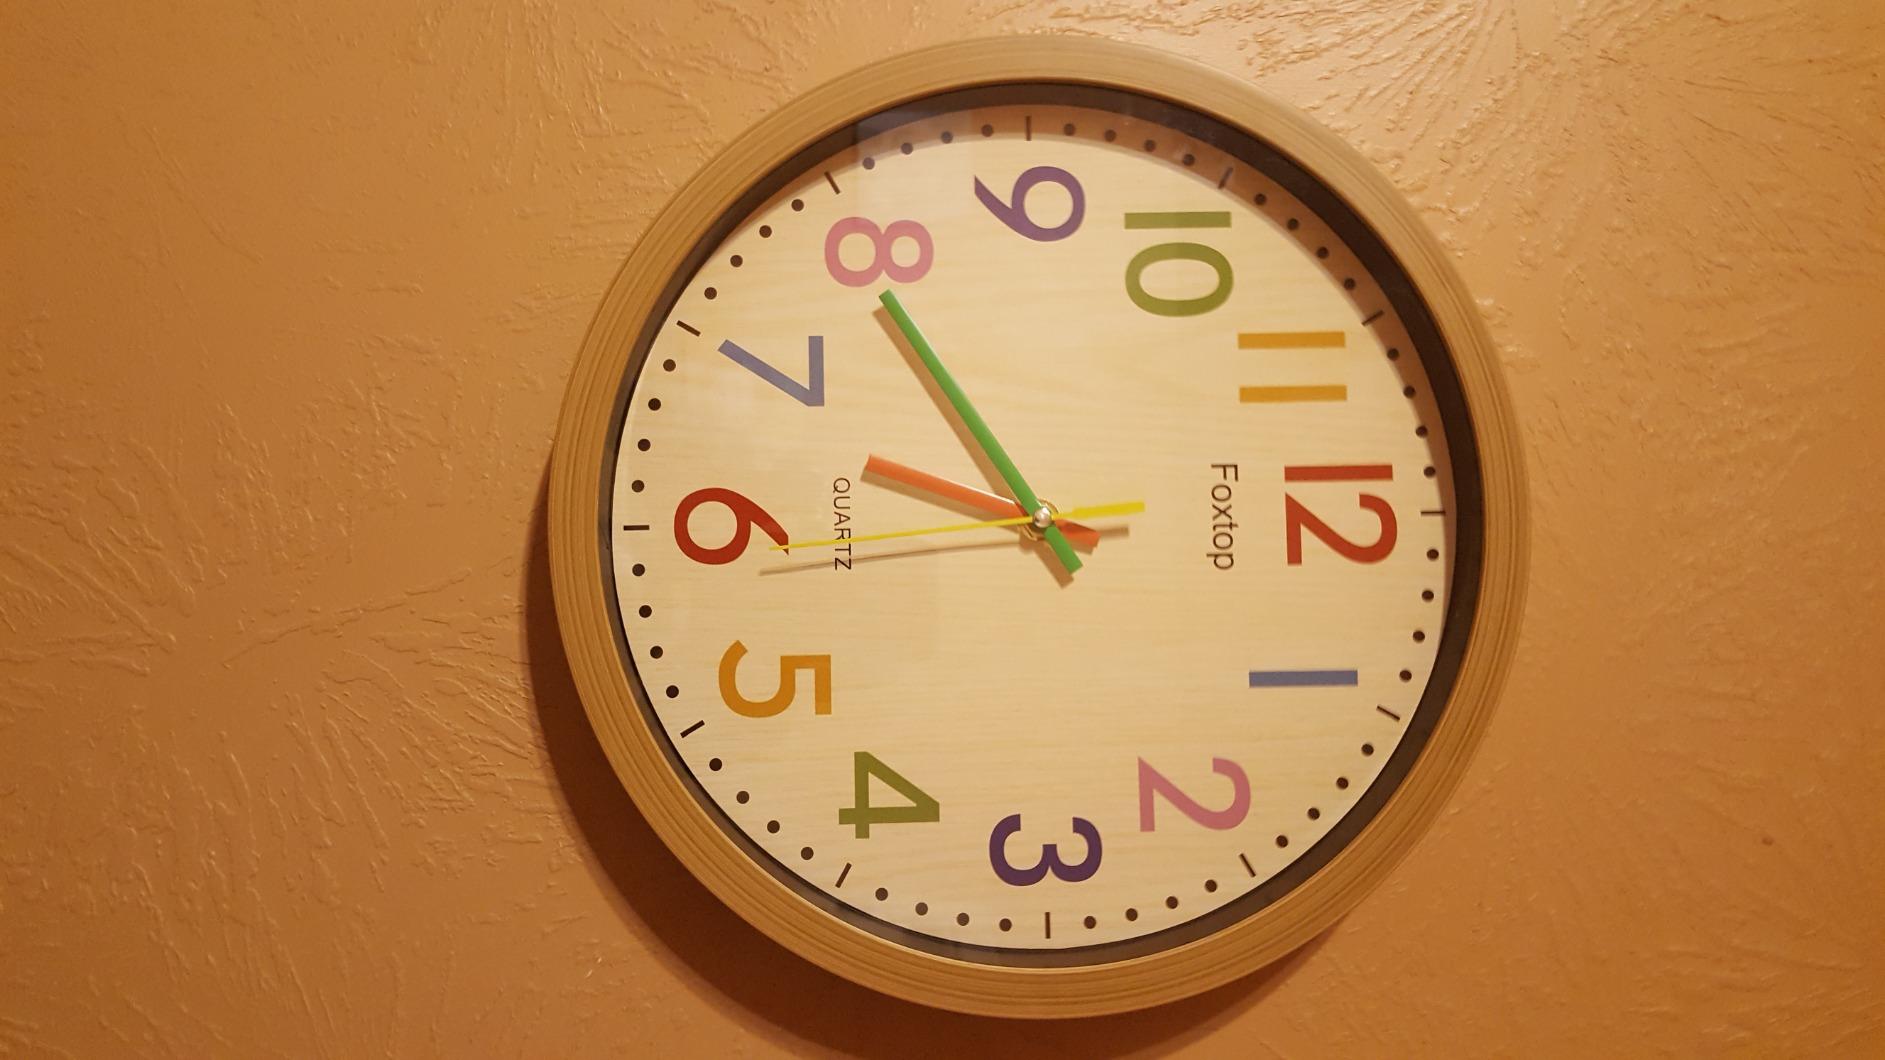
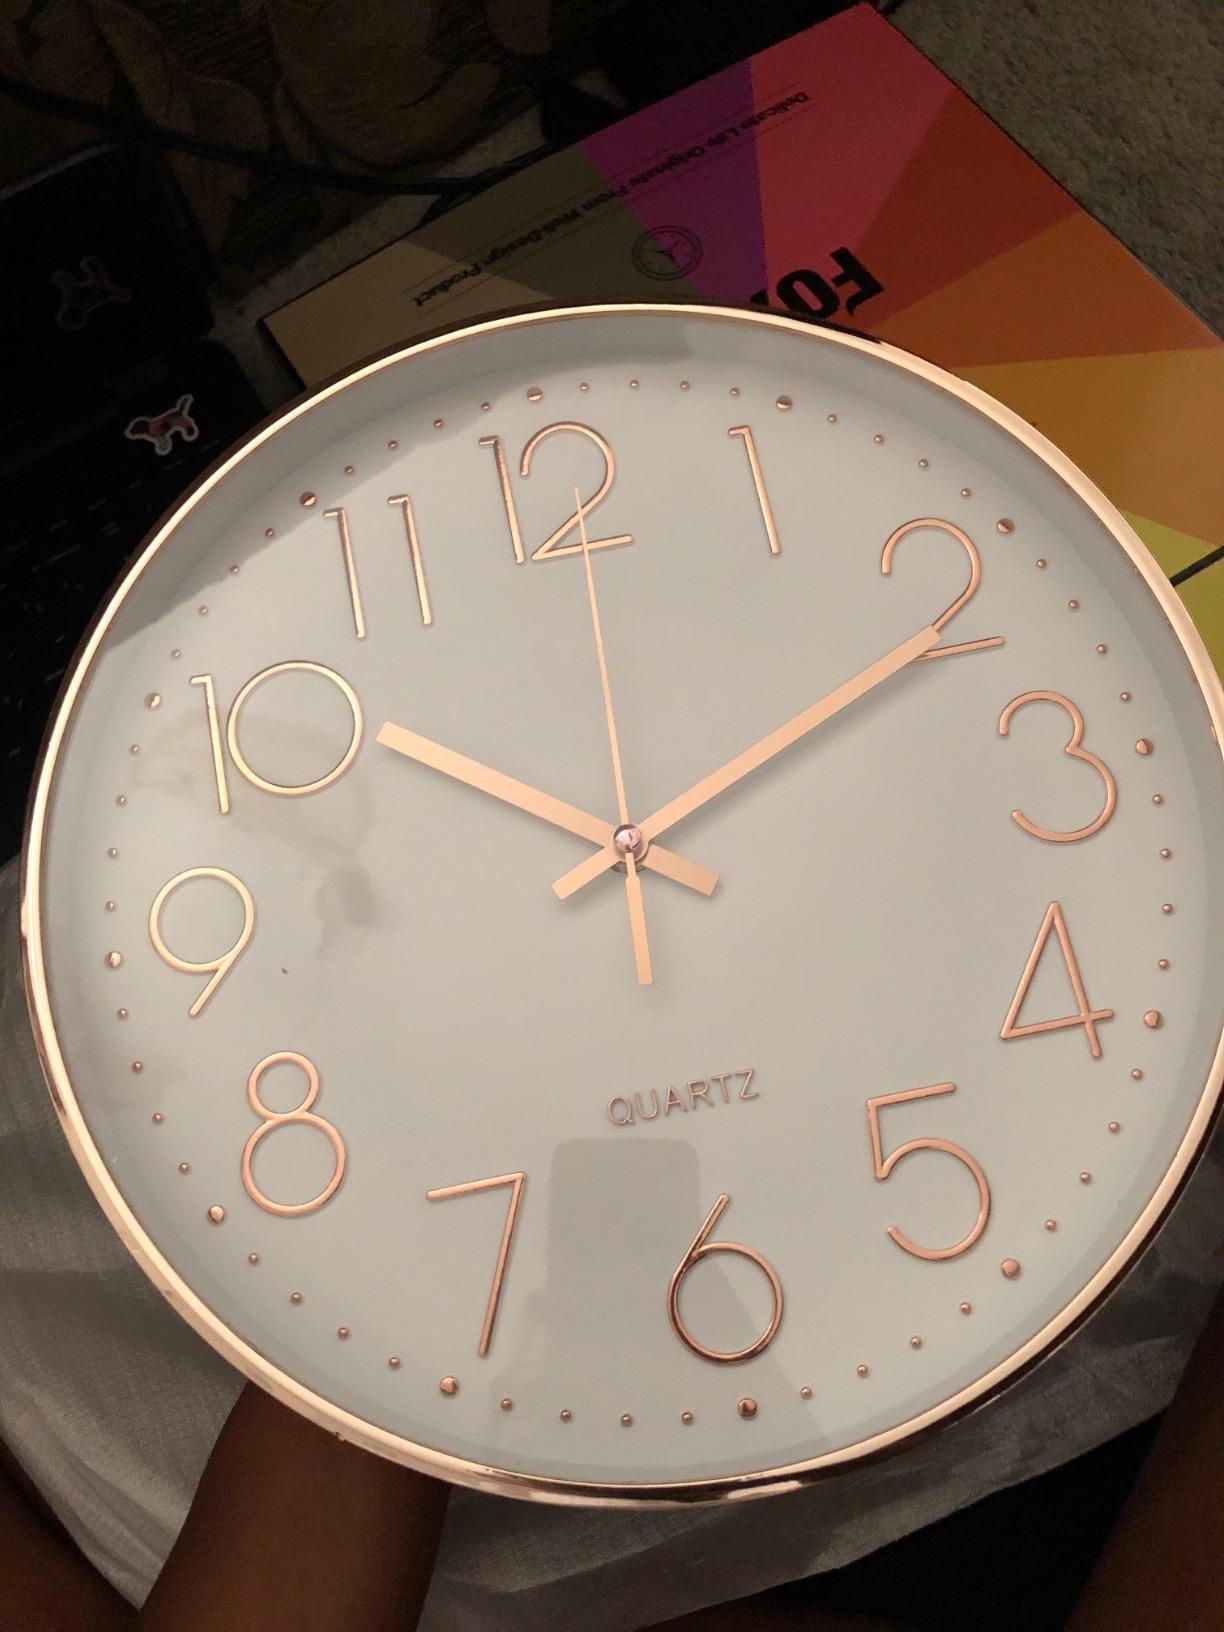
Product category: clock
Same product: no